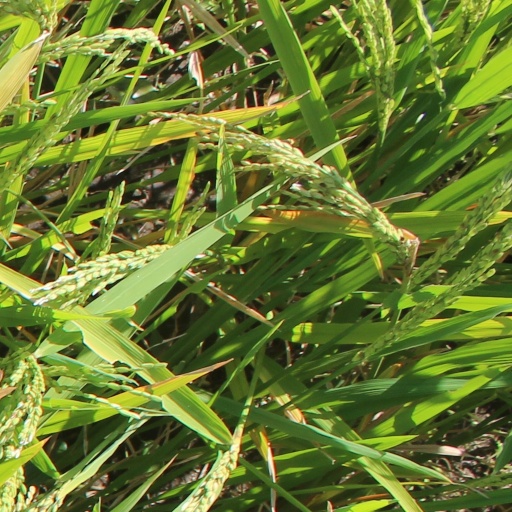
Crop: rice